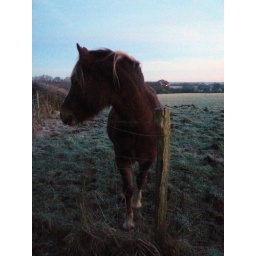
Pregnant horse in frosty field